Shell purse

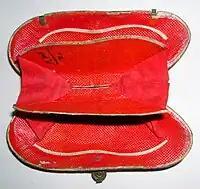
Shark skin accordion lining of a shell purse.

Freshwater mussel shells were often used. Because they are relatively large bivalves the purse could accommodate an interior mechanism such as an accordion to separate coins into different denominations, etc. Shark skin was often used as a liner, dyed appropriately in red, blue, green, etc.